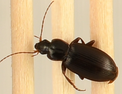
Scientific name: Calathus advena
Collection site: Niwot Ridge NEON (NIWO), plot NIWO_009